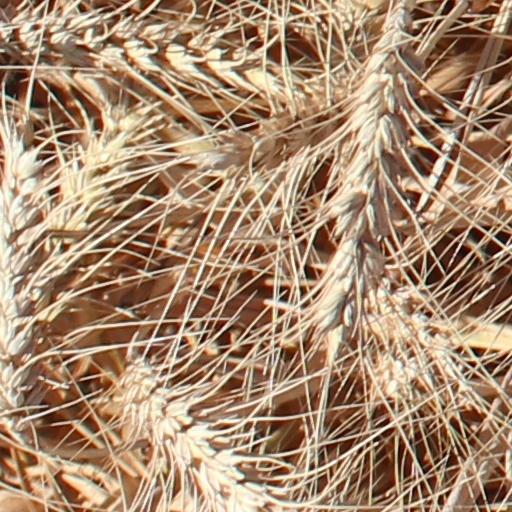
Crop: wheat